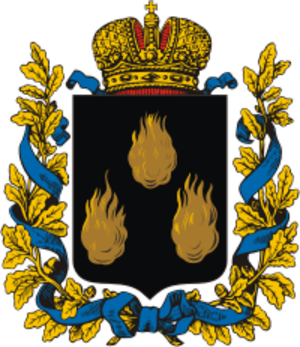
Le gouvernement de Bakou est un gouvernement de l'Empire russe correspondant à l'est de l'Azerbaïdjan actuel.